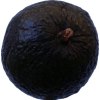
Label: black_avocado